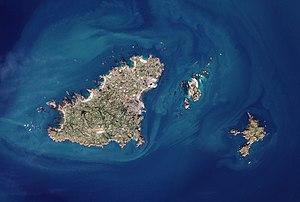
L'île de Guernesey, dans les îles Anglo-Normandes, est la plus grande île du bailliage de Guernesey, dépendance de la Couronne britannique qui comprend aussi Sercq et Aurigny. Sa capitale Saint-Pierre-Port se trouve sur la côte Est de l'île.